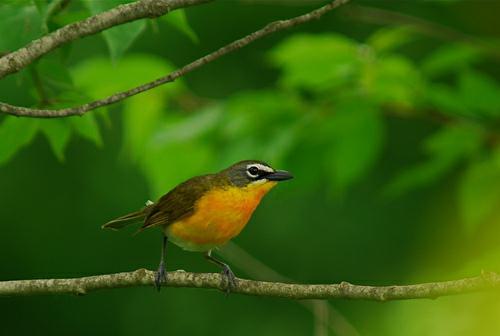
A photo of a yellow breasted chat